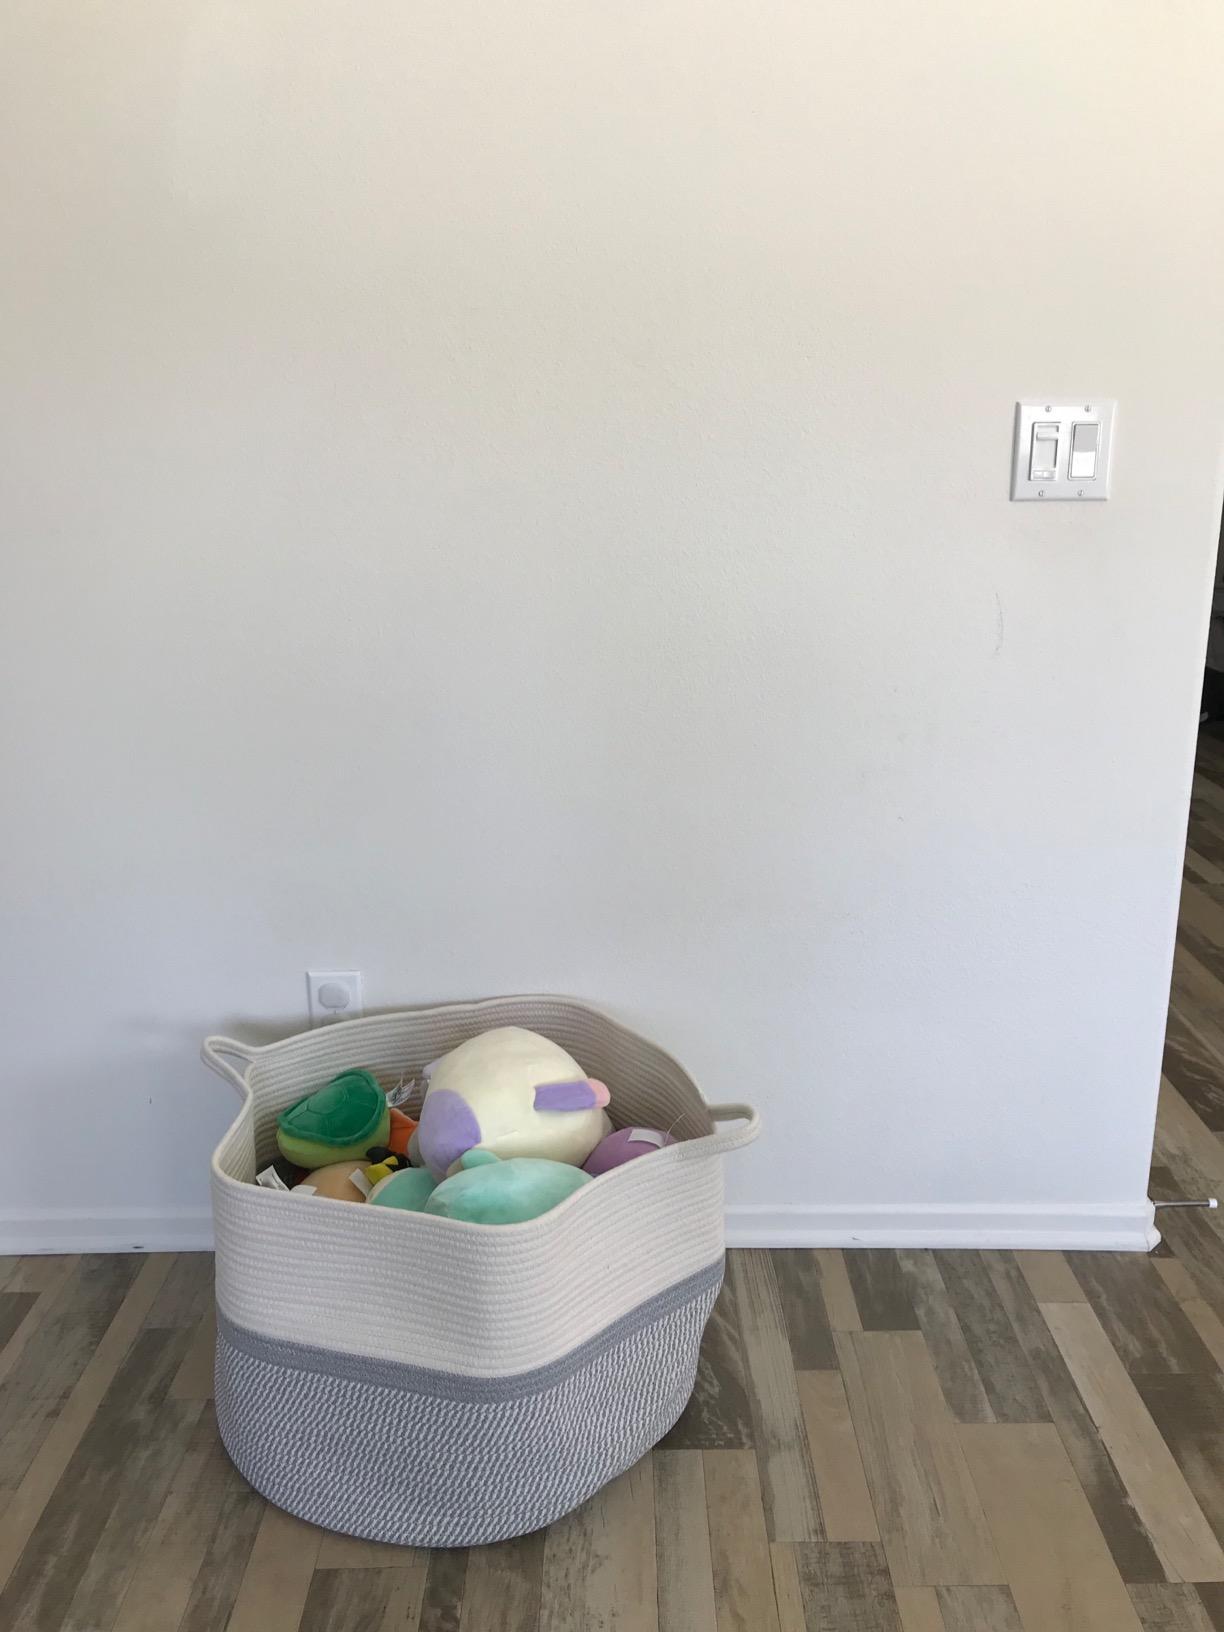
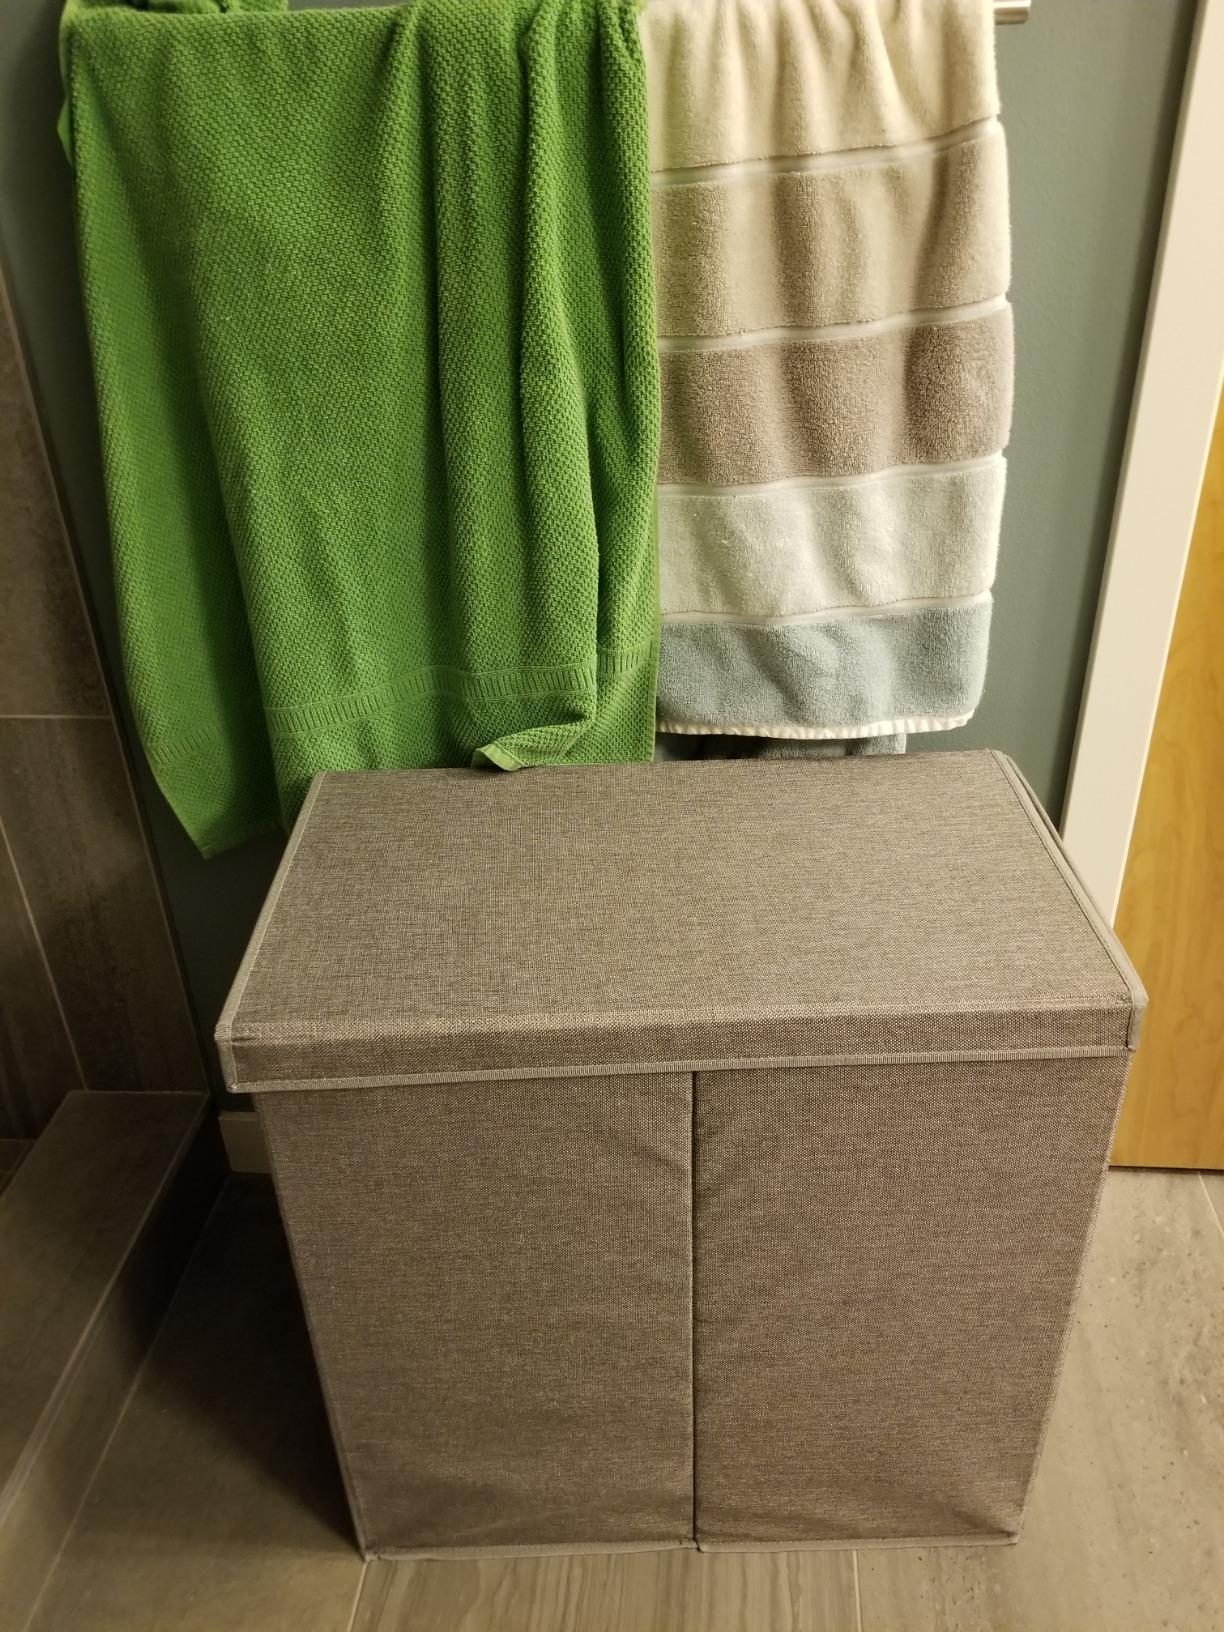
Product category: items_hamper
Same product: no